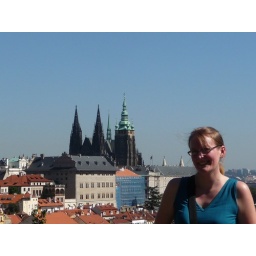
I look pretty normal by the castle. St. Vitus cathedral is the Gothic, castle-looking building inside the larger castle walls.